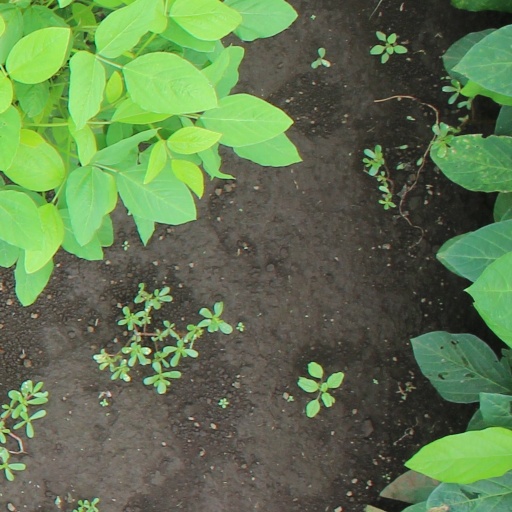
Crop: soybean